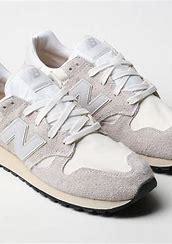
Brand: New
Model: Balance 520